Charles Irving Elliott

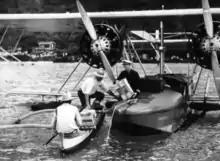
Captain Elliott in a S-38 on the bay at Kona, Hawaii "(Courtesy of Hawaiian Airlines Archives)"

On November 11, 1929, Territorial Governor Lawrence M. Judd led the events attended by thousands of spectators for the first airline flight between the Hawaiian Islands. Betty Judd, the Governor's daughter, christened the two S-38's with bottles of Champaign and floral leis. Elliott captained the S-38 "Hawaii" with mate/mechanic Elmer Koski in lead-formation with the S-38 "Maui" captained by Carl Cover and mate/mechanic Leonard Fry. The two S-38's departed John Rodgers Field (now Honolulu International Airport) and met up with 49 military aircraft and the Inter-Island Airways Bellanca (flown by Darr Alkire) circling overhead to fly in formation past Honolulu and Waikiki, and then out to Diamond Head. The two S-38's continued on to Maui where they were met by ""the greatest throng ever assembled with exception perhaps of the opening day of the county fair"", wired the Honolulu Star-Bulletin.